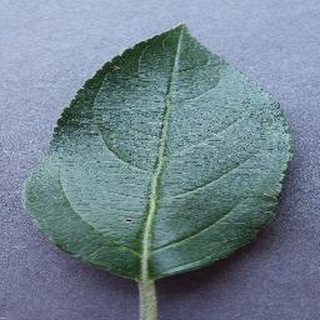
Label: healthy_apple